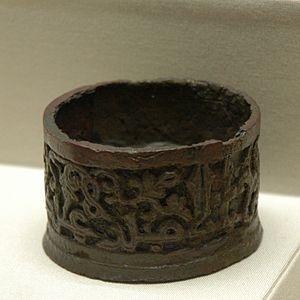
Encrier (?) portant le nom de l'émir Abd Allah ibn Hasan Parsî en koufique fleuronné. Alliage de cuivre moulé, à l'origine incrusté (?), XIe siècle, Nishapur.Location: Metropolitan Museum of Art (MET 40.170.116)